Sunny Varkey

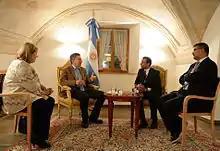
Argentine president Mauricio Macri met with Varkey (third from left) at the World Economic Forum in 2016.

In March 2011, the foundation partnered with UNESCO for girls' education in Lesotho and Kenya, and donated $1,000,000 to the effort. In September 2011, a further $1 million was pledged with UNESCO to train 10,000 school principals in India, Ghana, and Kenya. In 2014, the foundation's Teacher Training Programme committed to train 250,000 teachers within 10 years in under-served communities across the world.